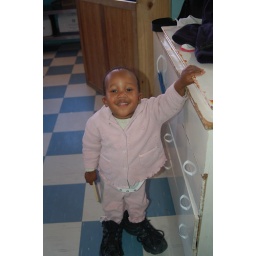
Lucolo being a goof in men's shoes and girls pajamas